Philadelphia and Western Railroad

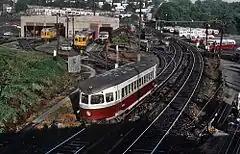
The "Red Arrow Brill Bullet" passes P&W shops at the Victory Avenue overpass in Upper Darby Township, September 2, 1965

The current line runs from 69th Street Terminal just west of Philadelphia, west and north to Norristown, splitting from the original main line at Villanova Junction. P&W's previous main line went west to a terminus just east of Sugartown Road in Strafford, then later, another further, on an extension providing transfer to the Strafford station and a transfer track for freight trains. The Strafford Branch was abandoned in 1956; today, the Radnor Trail uses its old right-of-way from Radnor-Chester Road to Old Sugartown Road. Up until 1951, the P&W tracks connected with the Lehigh Valley Transit Company's Liberty Bell Route at Norristown, providing service straight through from Upper Darby to Allentown.